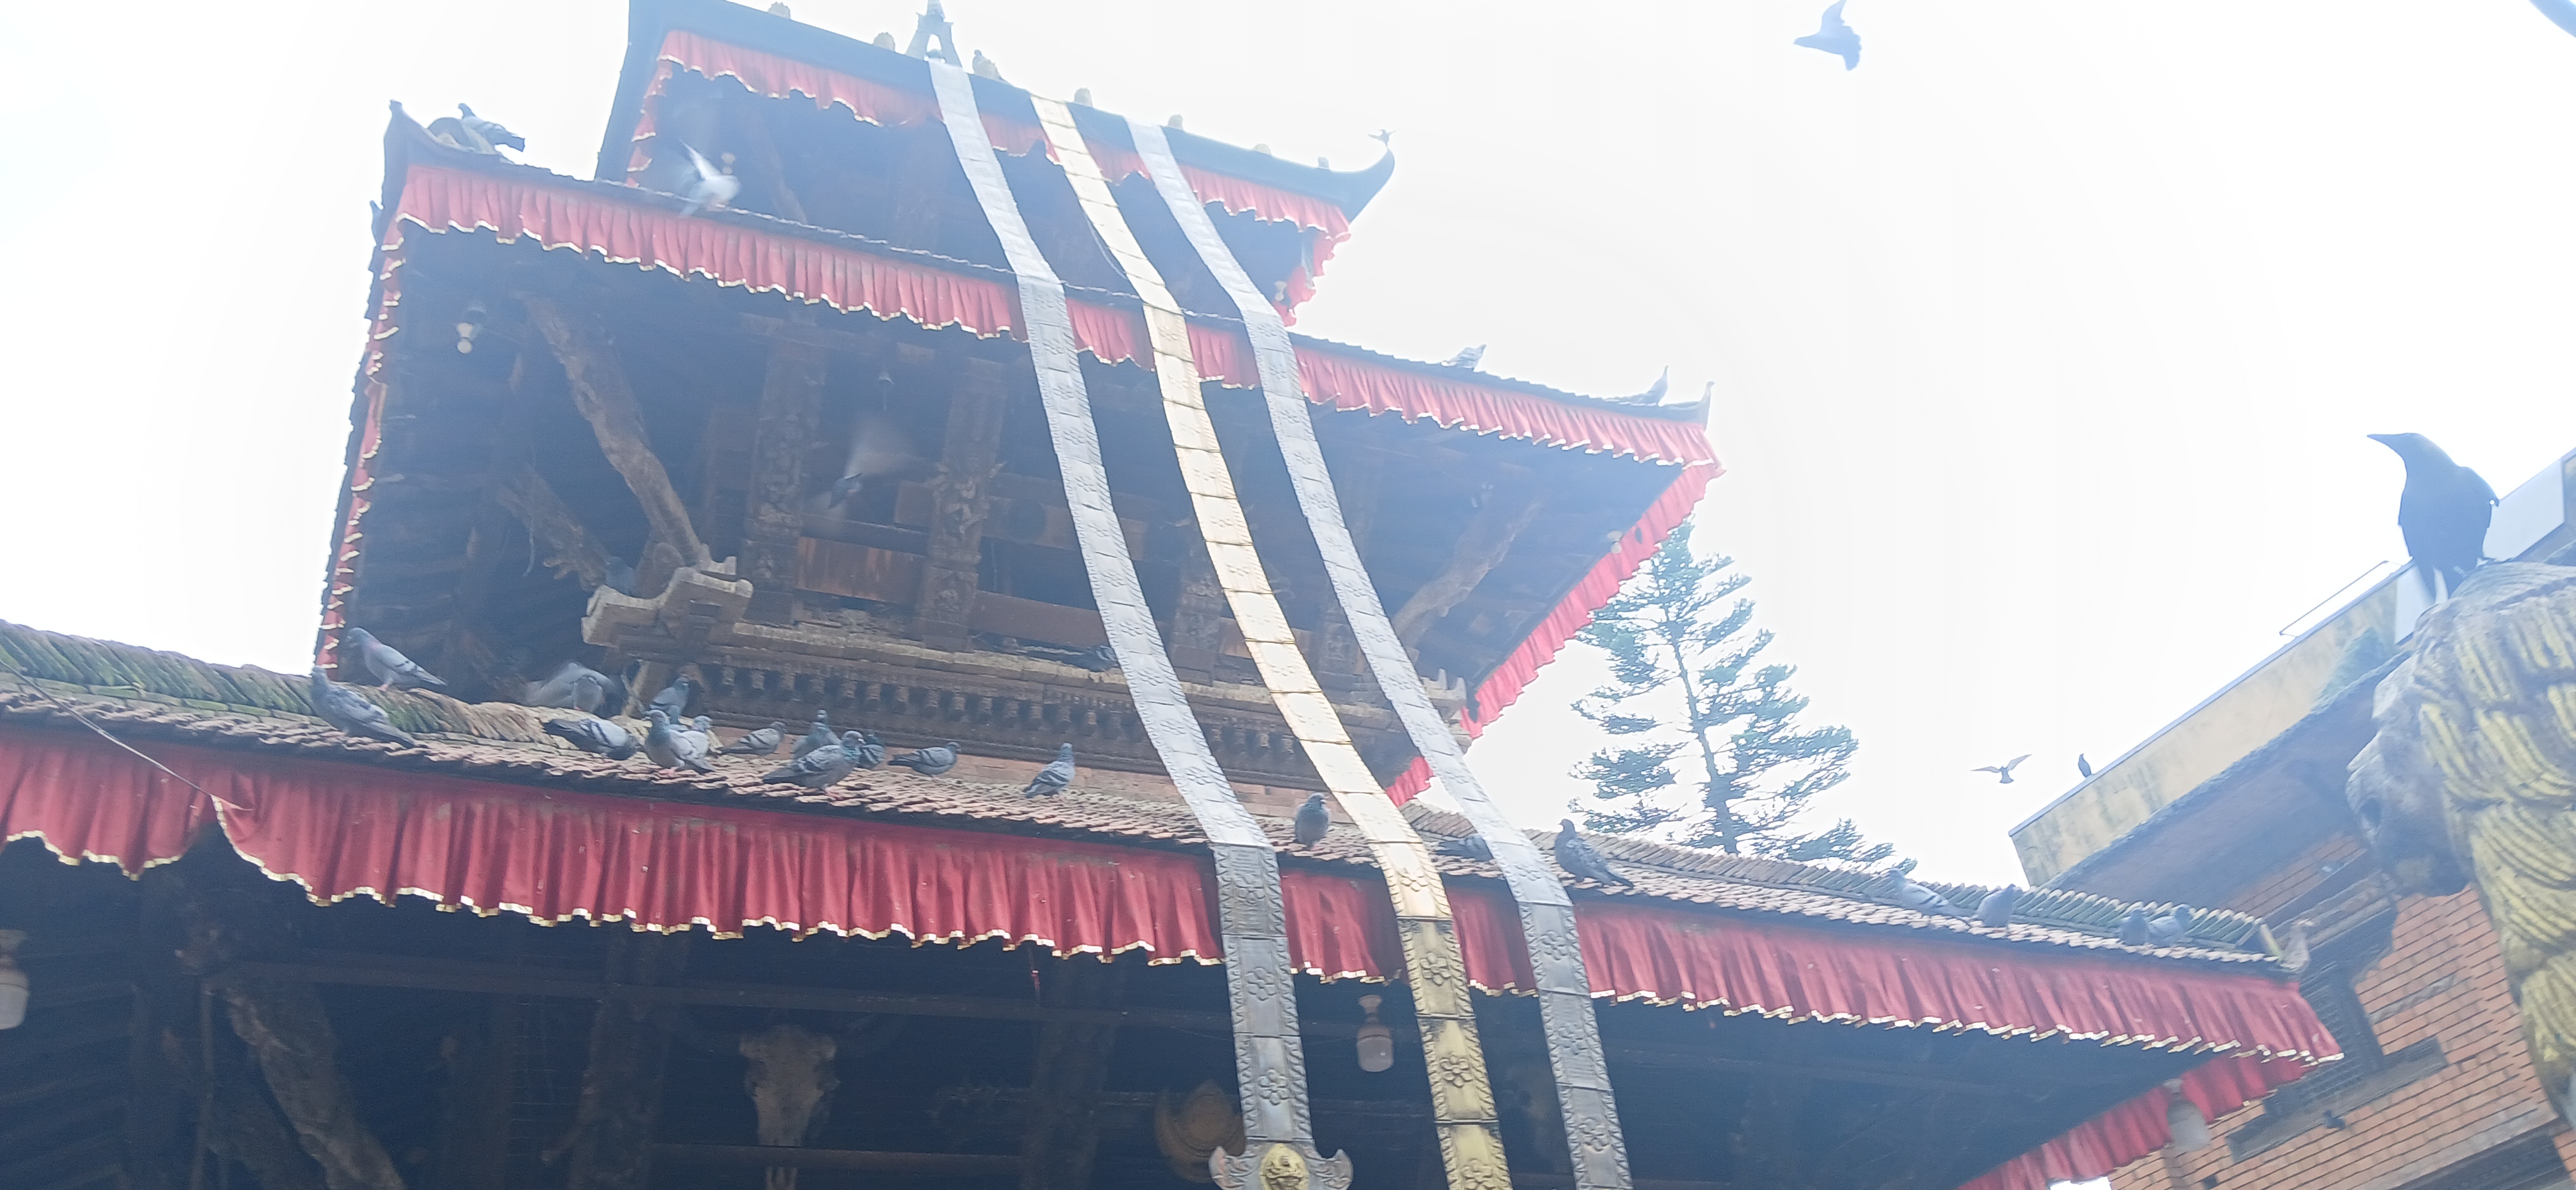
Heritage site: Chamundra_Mai